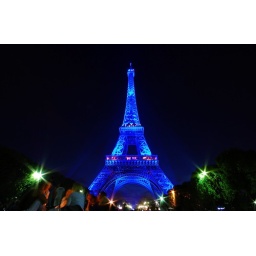
People enjoying a glass of wine under the Eiffel tower on a hot summer's evening.